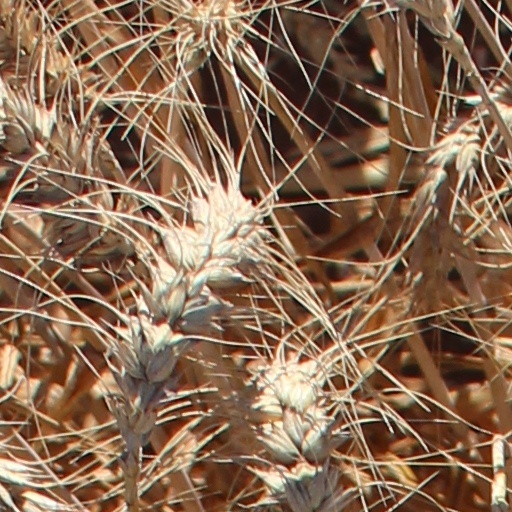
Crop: wheat